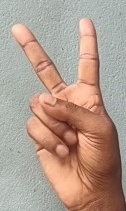
ASL sign: V